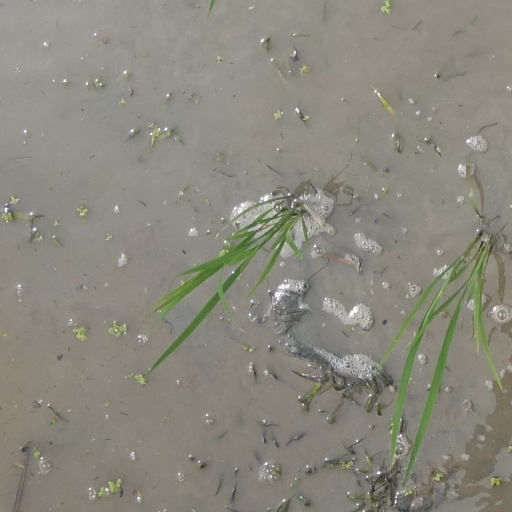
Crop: rice